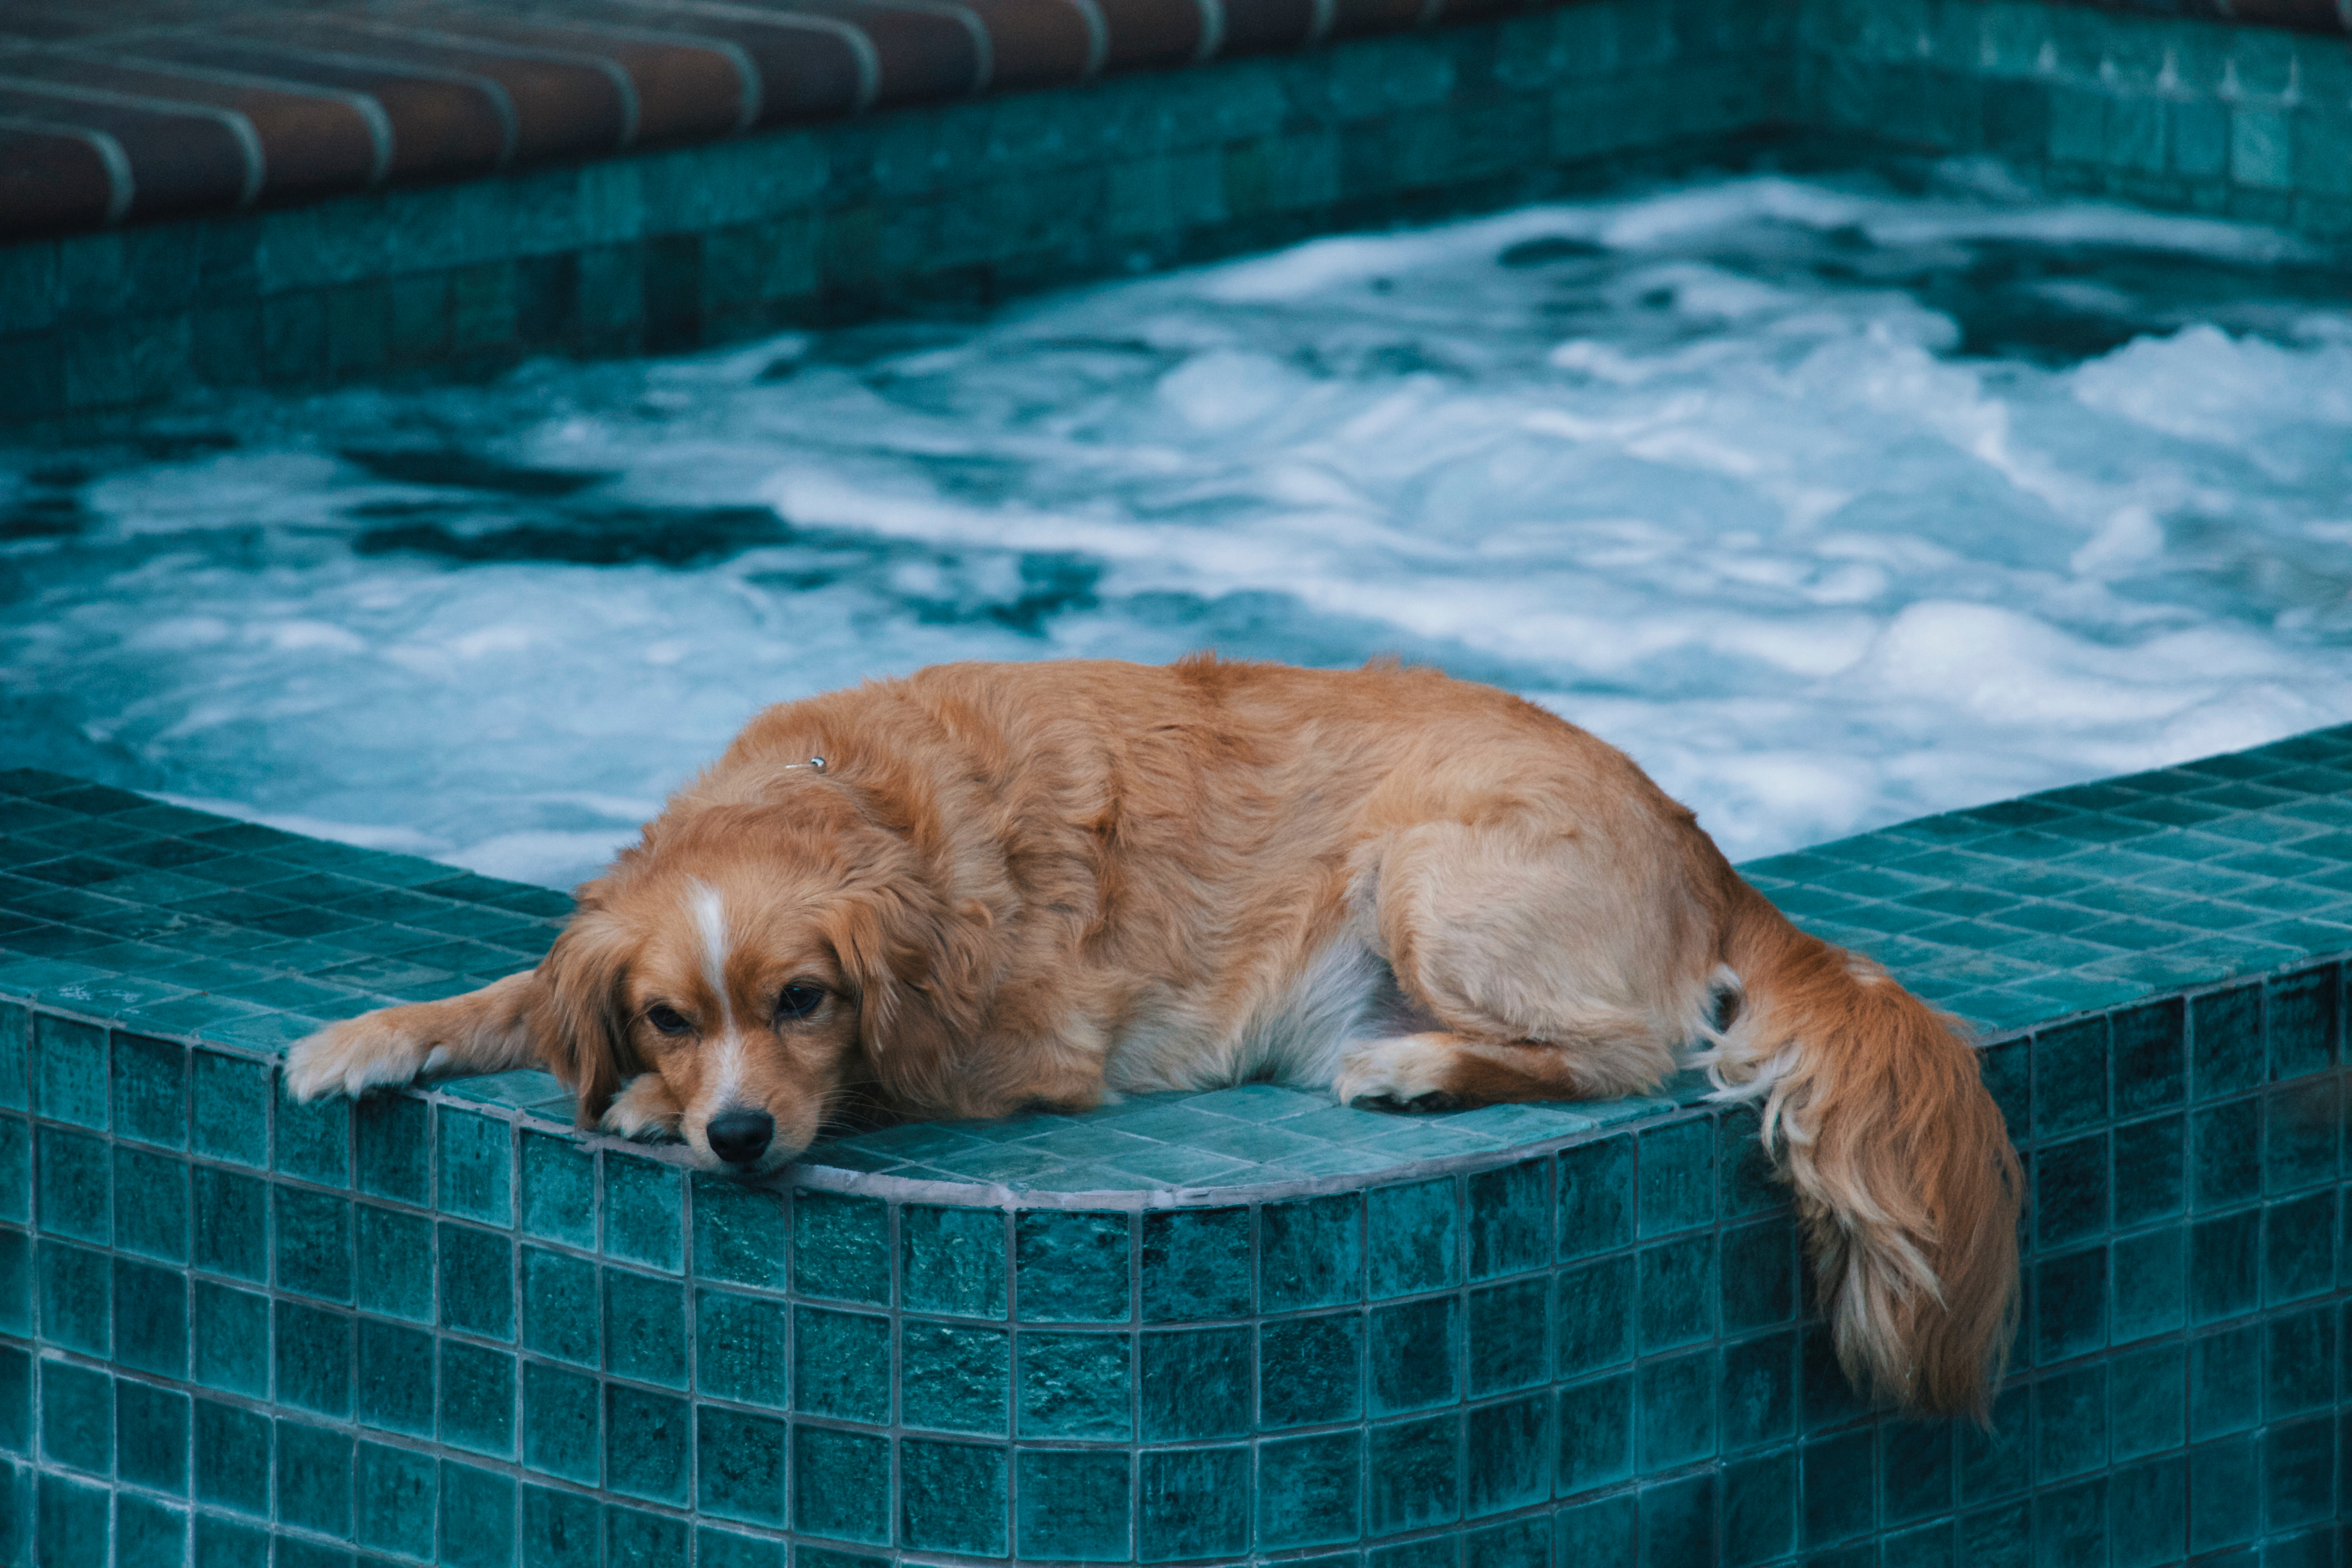
puppy, dog, animal, canine, pool, pet, mammal, blue, golden retriever, vertebrate, retriever, dog like mammal